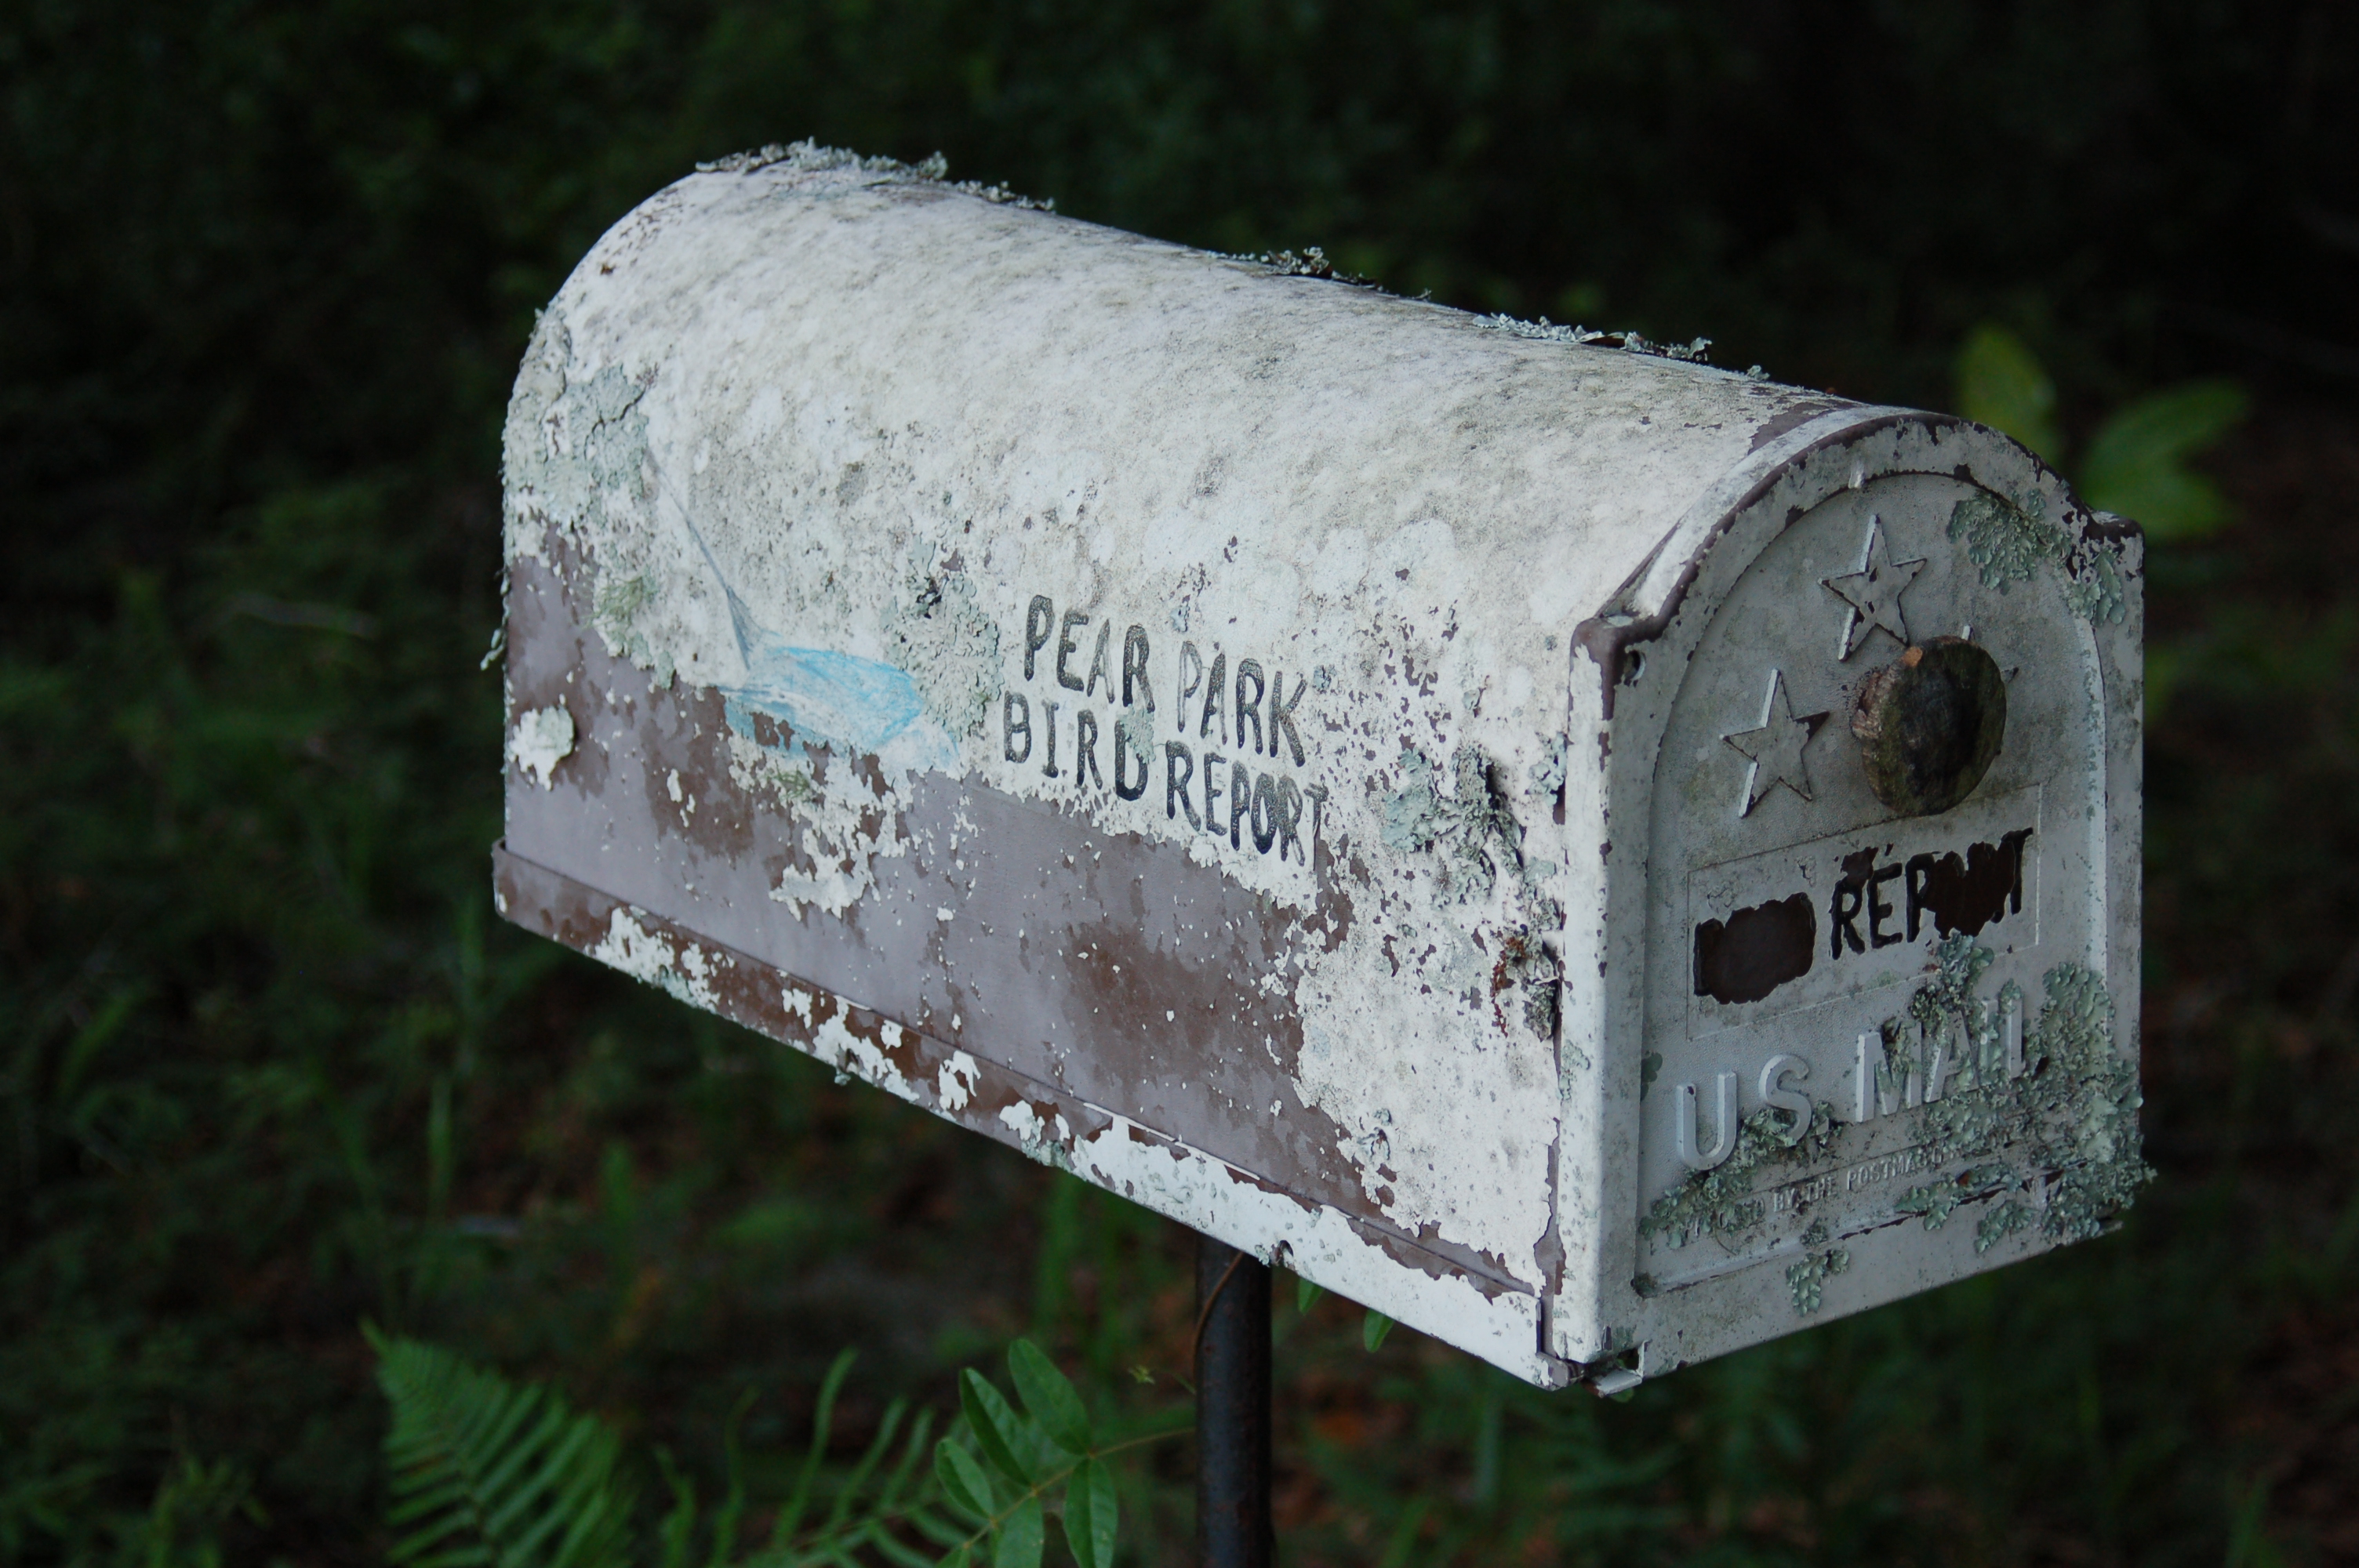
PEAR Park, Palatlakaha, florida, grass, tree, plant, concrete